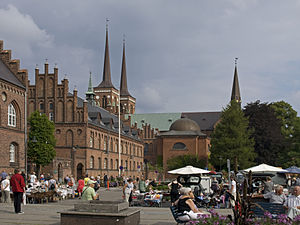
Stændertorvet / Historie
Stændertorvet med Roskilde Domkirke i baggrunden.
Stændertorvet, tidligere Rådhustorvet og Nytorv, er et centralt torv i Roskilde på Østsjælland. Det ligger med Roskilde gamle rådhus og Sankt Laurentii Kirkeruin mod vest, Roskilde Domkirke og Det Gule Palæ med Museet for Samtidskunst mod nord, og byens gågade mode syd. Mod øst ligger en filial af Danske Bank.